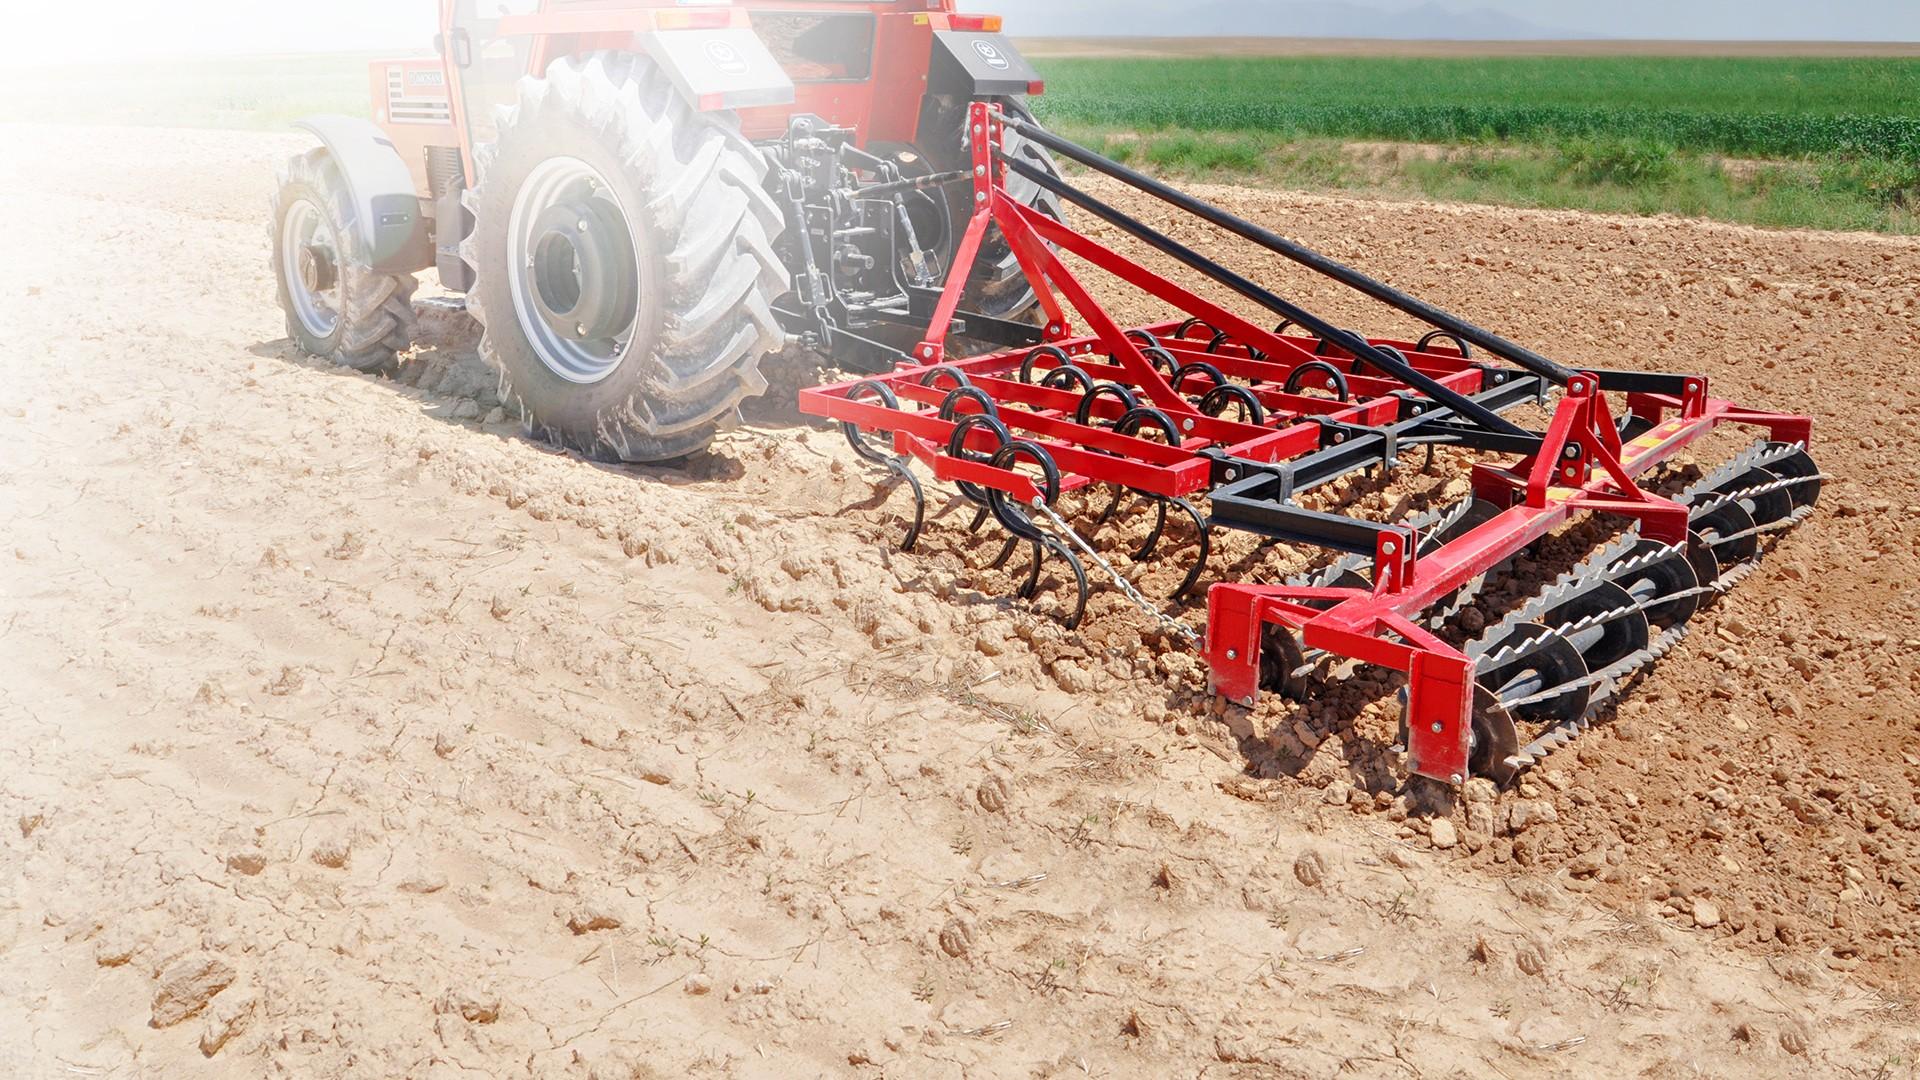
Trekta kubwa lililofungwa kifaa cha kulimia kwa nyuma liko shambani, likiandaa eneo litakalotumika kwa kilimo. Tayari sehemu kubwa imeshalimwa na kazi bado inaendelea. Utumiaji wa mashine za kisasa katika mashamba unasaidia kurahisisha mambo mengi, ikiwemo kuokoa muda.